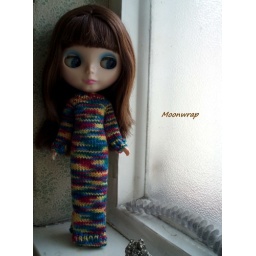
Cadbury wears handknit 70's kaftan style column dress by me :) Looks reminiscent of Missoni! LOL!